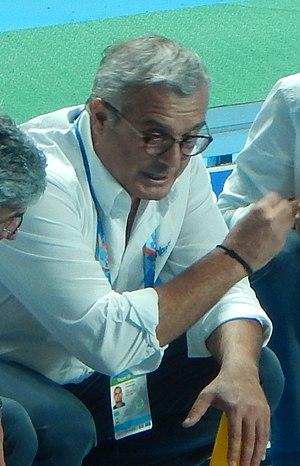
Alessandro Campagna est un joueur puis entraîneur italien de water-polo, médaillé plusieurs fois. Depuis 1996, il a entraîné à trois reprises l'équipe masculine d’Italie, notamment depuis novembre 2008.